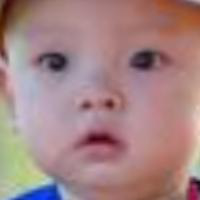
Age group: age 01-10